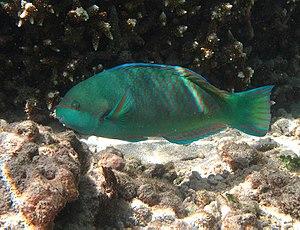
Un poisson-perroquet Scarus globiceps à la Réunion.
Scarus globiceps est une espèce de poissons-perroquets tropicaux, de la famille des Scaridae.
Les poissons-perroquets constituent une grande famille de poissons marins tropicaux qui font partie intégrante du vaste sous-ordre des Labroidei.
L'île de La Réunion est un département d'outre-mer français situé dans le sud-ouest de l'océan Indien.